Dassault Mercure

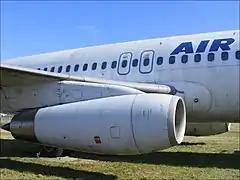
View of one the Pratt & Whitney JT8D nacelle.

During the mid-1960s, Marcel Dassault, the founder and owner of French aircraft company Dassault Aviation, as well as other parties such as the French Directorate General for Civil Aviation (DGAC), examined the civil aviation market and noticed that there was no existing aircraft that was intended specifically to serve low-distance air routes. Thus, it was found that there could be a prospective market for such an airliner, if it were to be developed. The DGAC was keen to promote a French equivalent to the popular American Boeing 737, and suggested the development of a 140-seat airliner to Dassault.